Isabella I of Castile

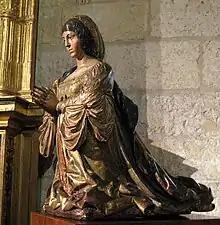
Statue of Isabella by Felipe Bigarny; it resides in the Capilla Real, in Granada.

On 13 December 1474, in Segovia's main square, Isabella pledged to uphold the Church's commandments, protect the integrity of Castile, and respect the rights of the nobility and towns. She was then formally proclaimed queen of Castile by the assembly.